Les Plus Beaux Villages de France

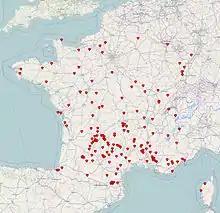
The labelled villages in 2014

The association asks candidate municipalities to fill out an application form for the village or hamlet they wish to see receive the label. The locality must have a rural character with no more than 2,000 inhabitants and it must include two national heritage sites and their protection perimeter. The municipality must show real interest and the local council must have deliberated on the application.